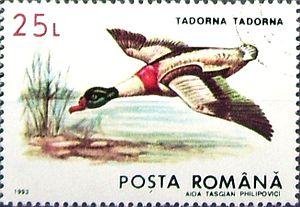
Le lac Techirghiol est un liman roumain adjacent à la Mer Noire, situé près de la ville du même nom et au bord duquel on retrouve la station balnéaire Eforie. Le lac est connu pour les vertus thérapeutiques de son eau saumâtre et ses fonds sapropéliques.